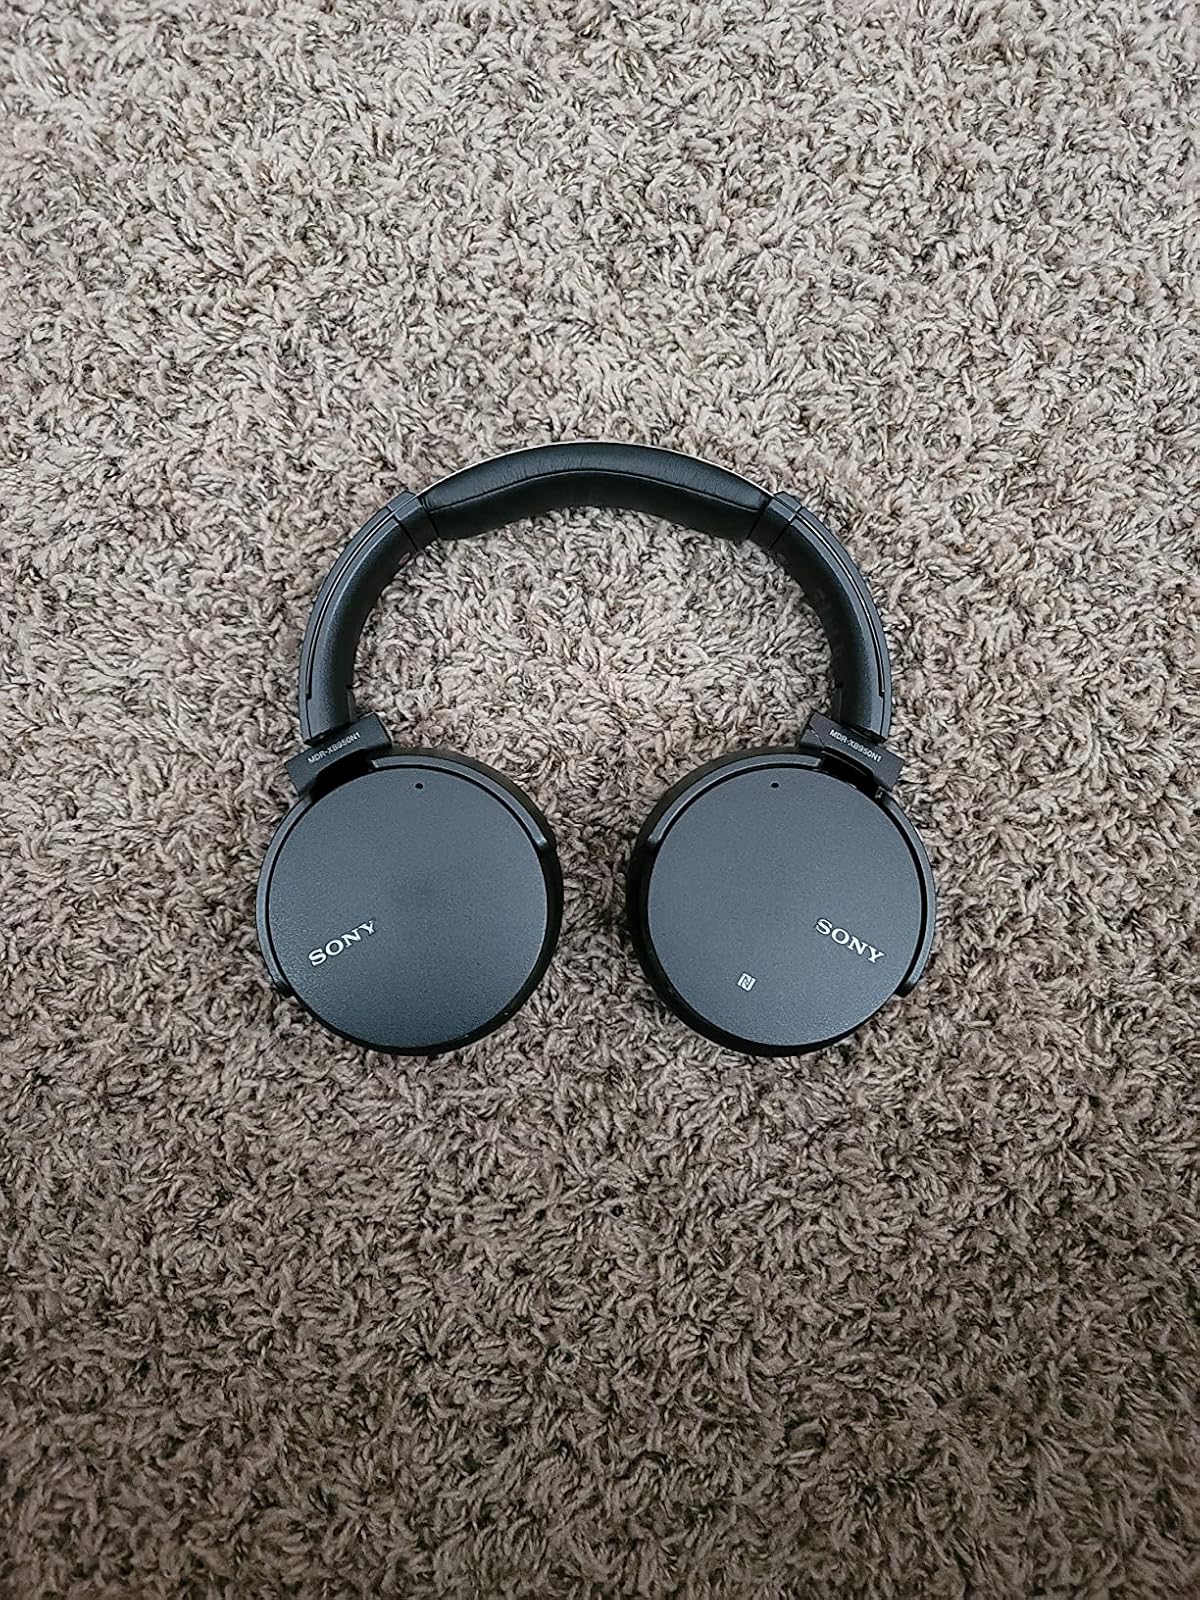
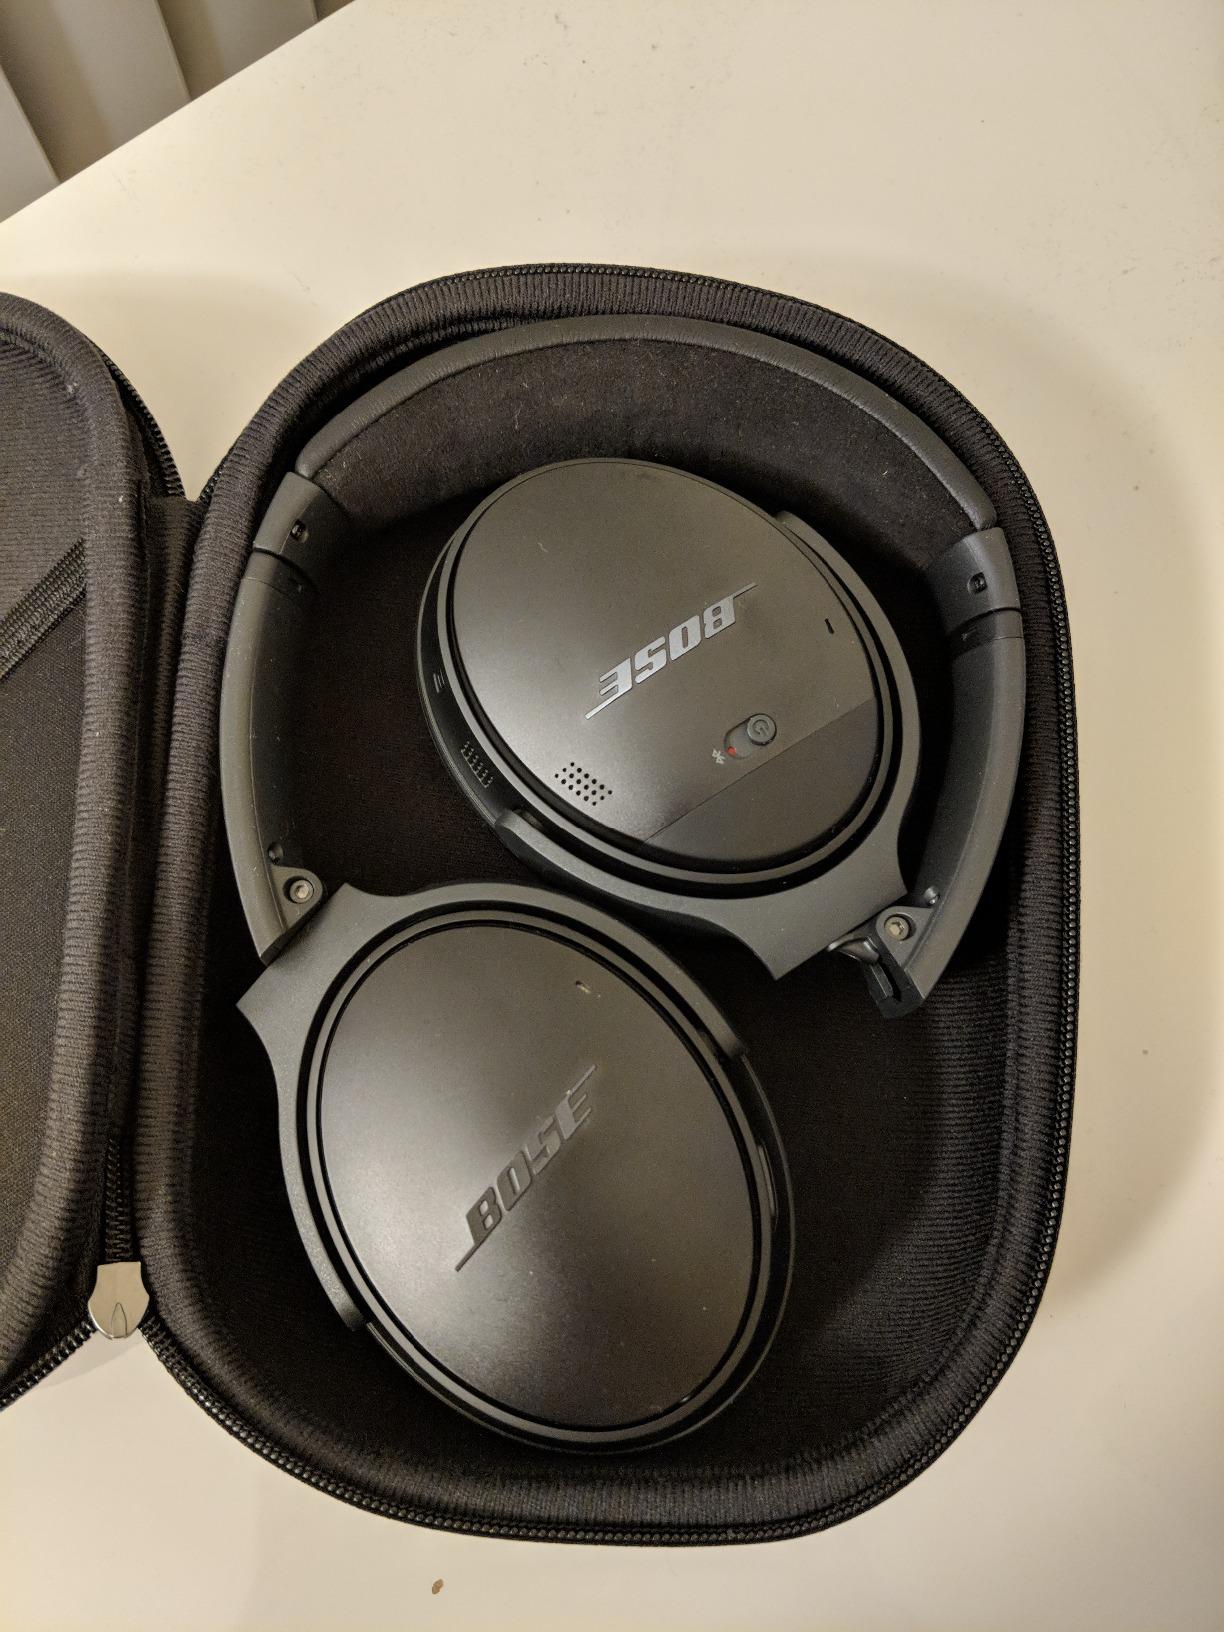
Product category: headphones
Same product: no